List of beaches in Chicago

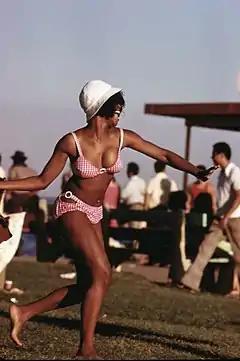
A woman enjoying herself on the lawn just off 12th Street Beach in 1973

The 12th Street Beach is just south of the Adler Planetarium on Northerly Island (formerly the site of Meigs Field). The beach runs from about 1300 S to about 1450 S, but was named 12th Street Beach rather than (unlucky) 13th Street Beach. When 12th Street was renamed Roosevelt Road the beach retained its name, but now is sometimes called 14th Street Beach.